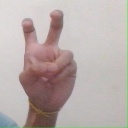
अक्षर: ई